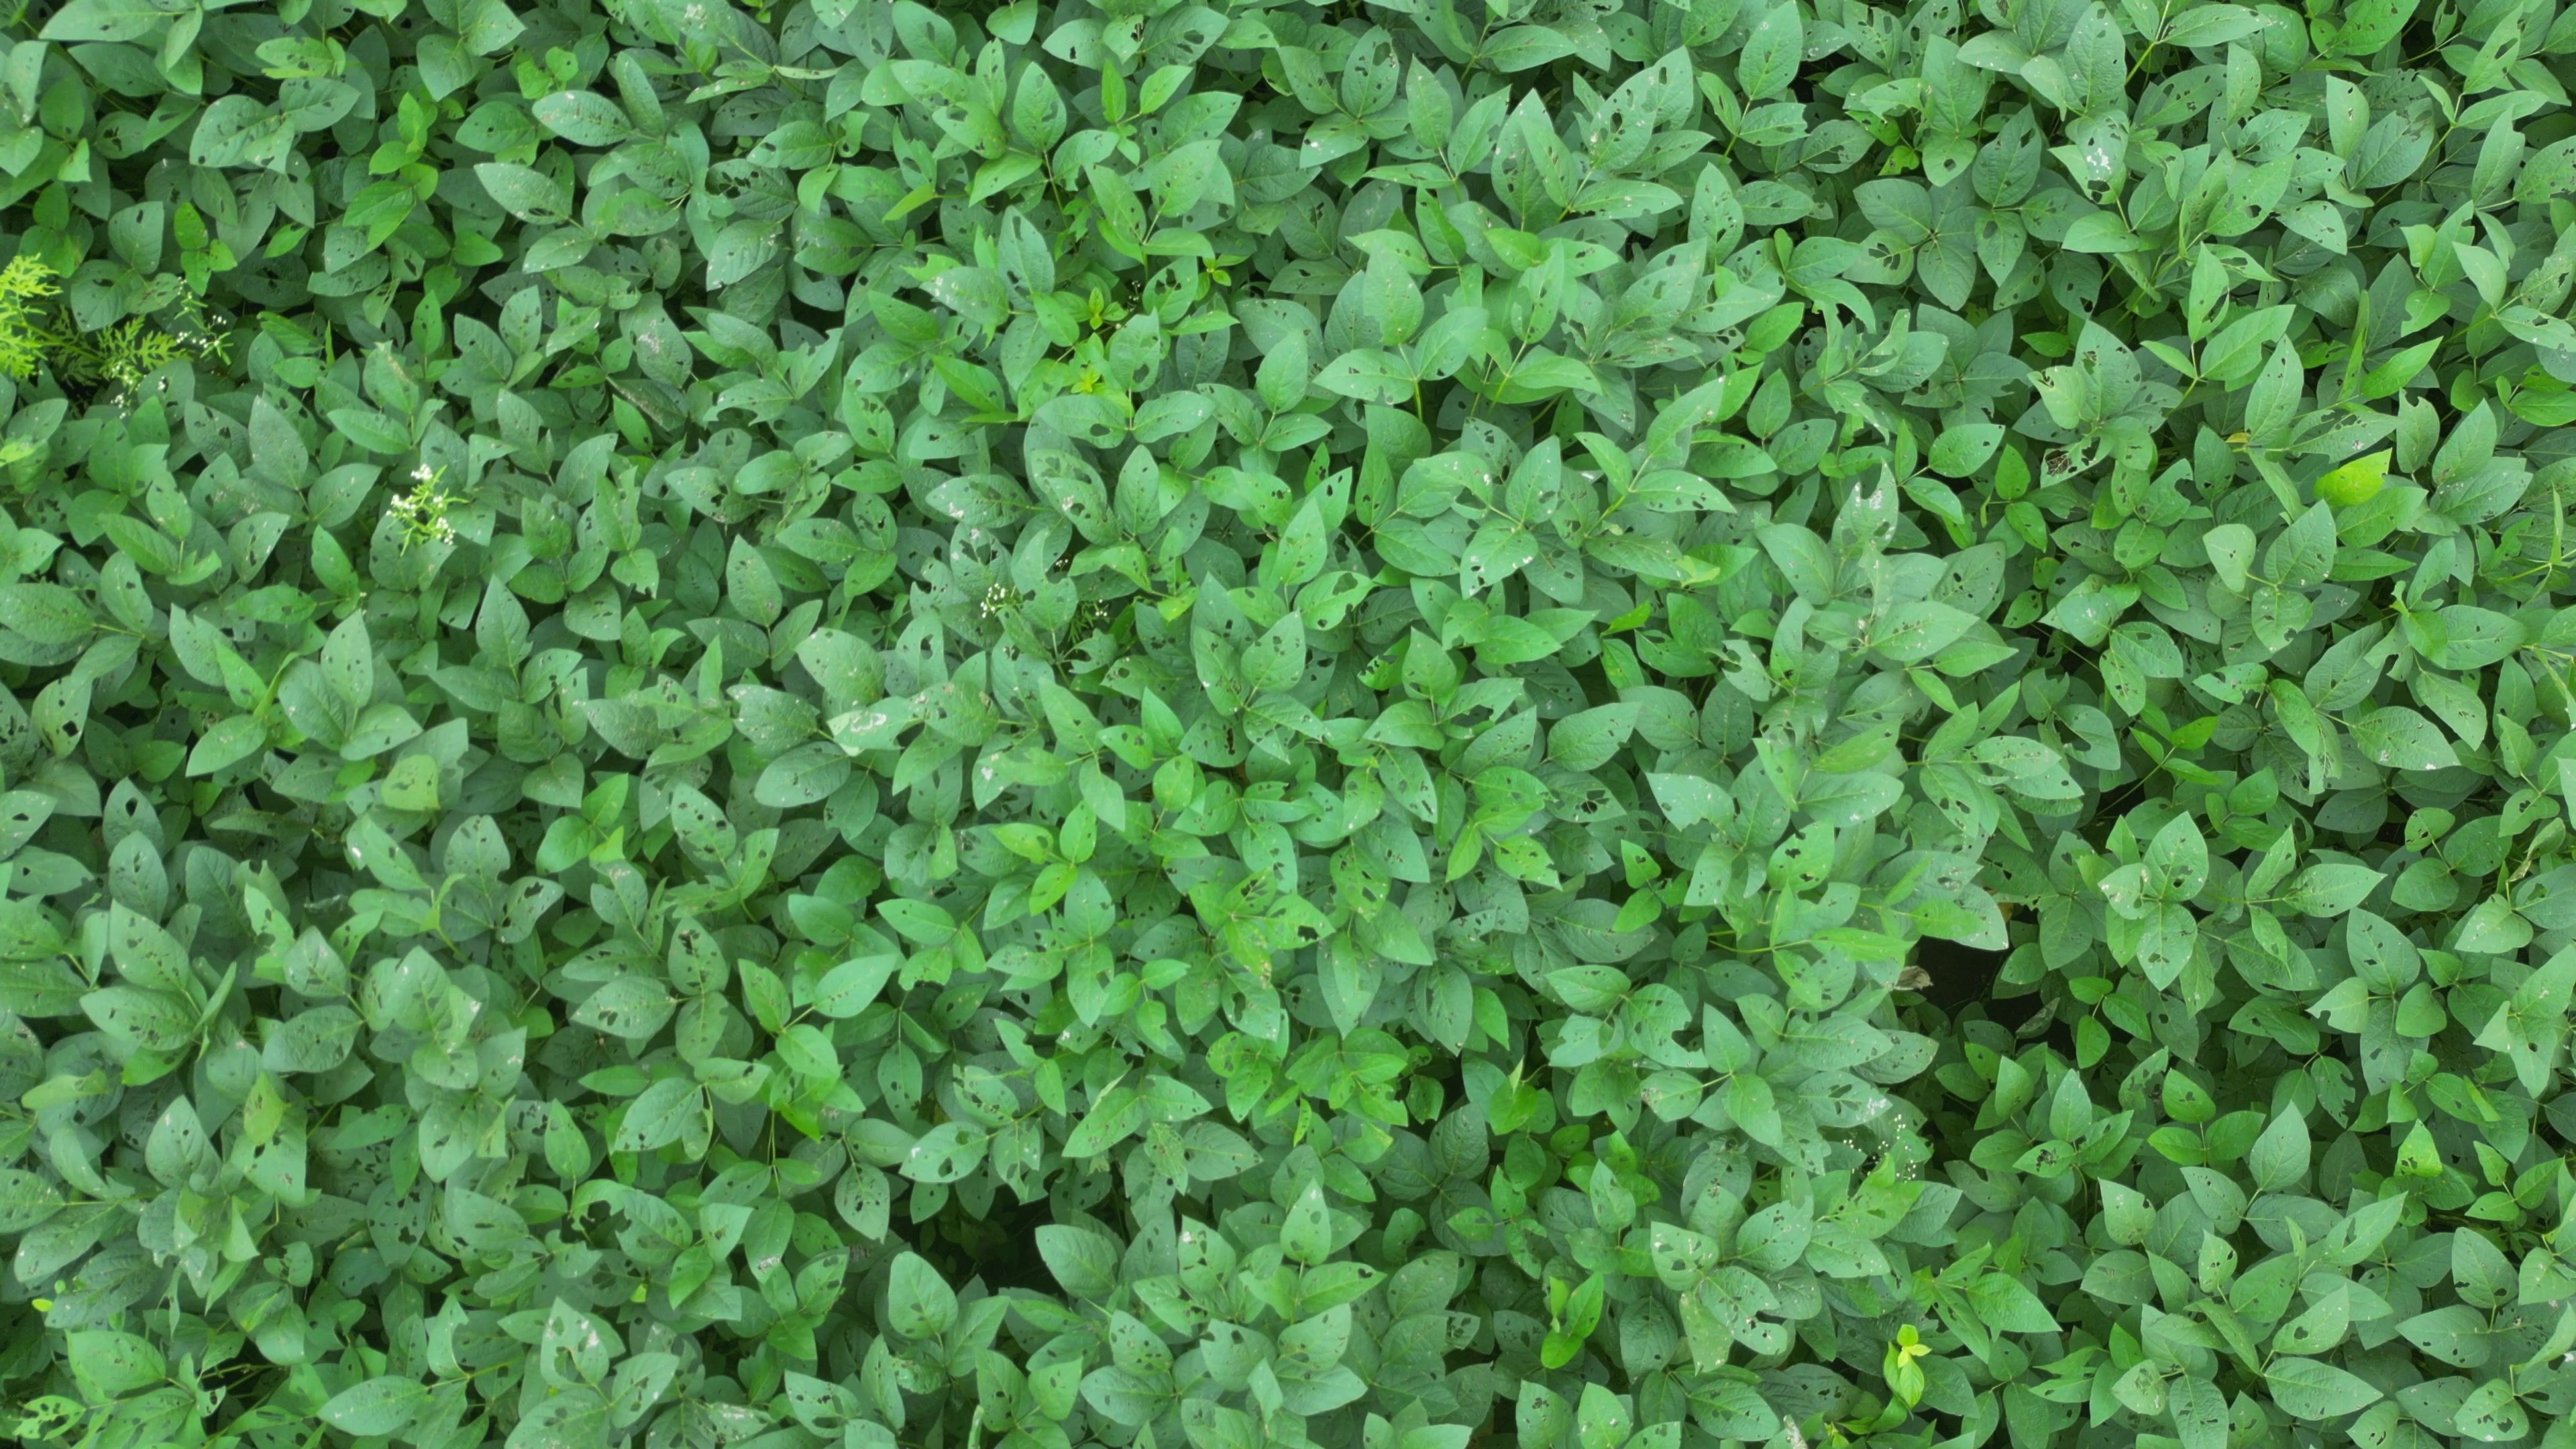
Label: Semilooper_Pest